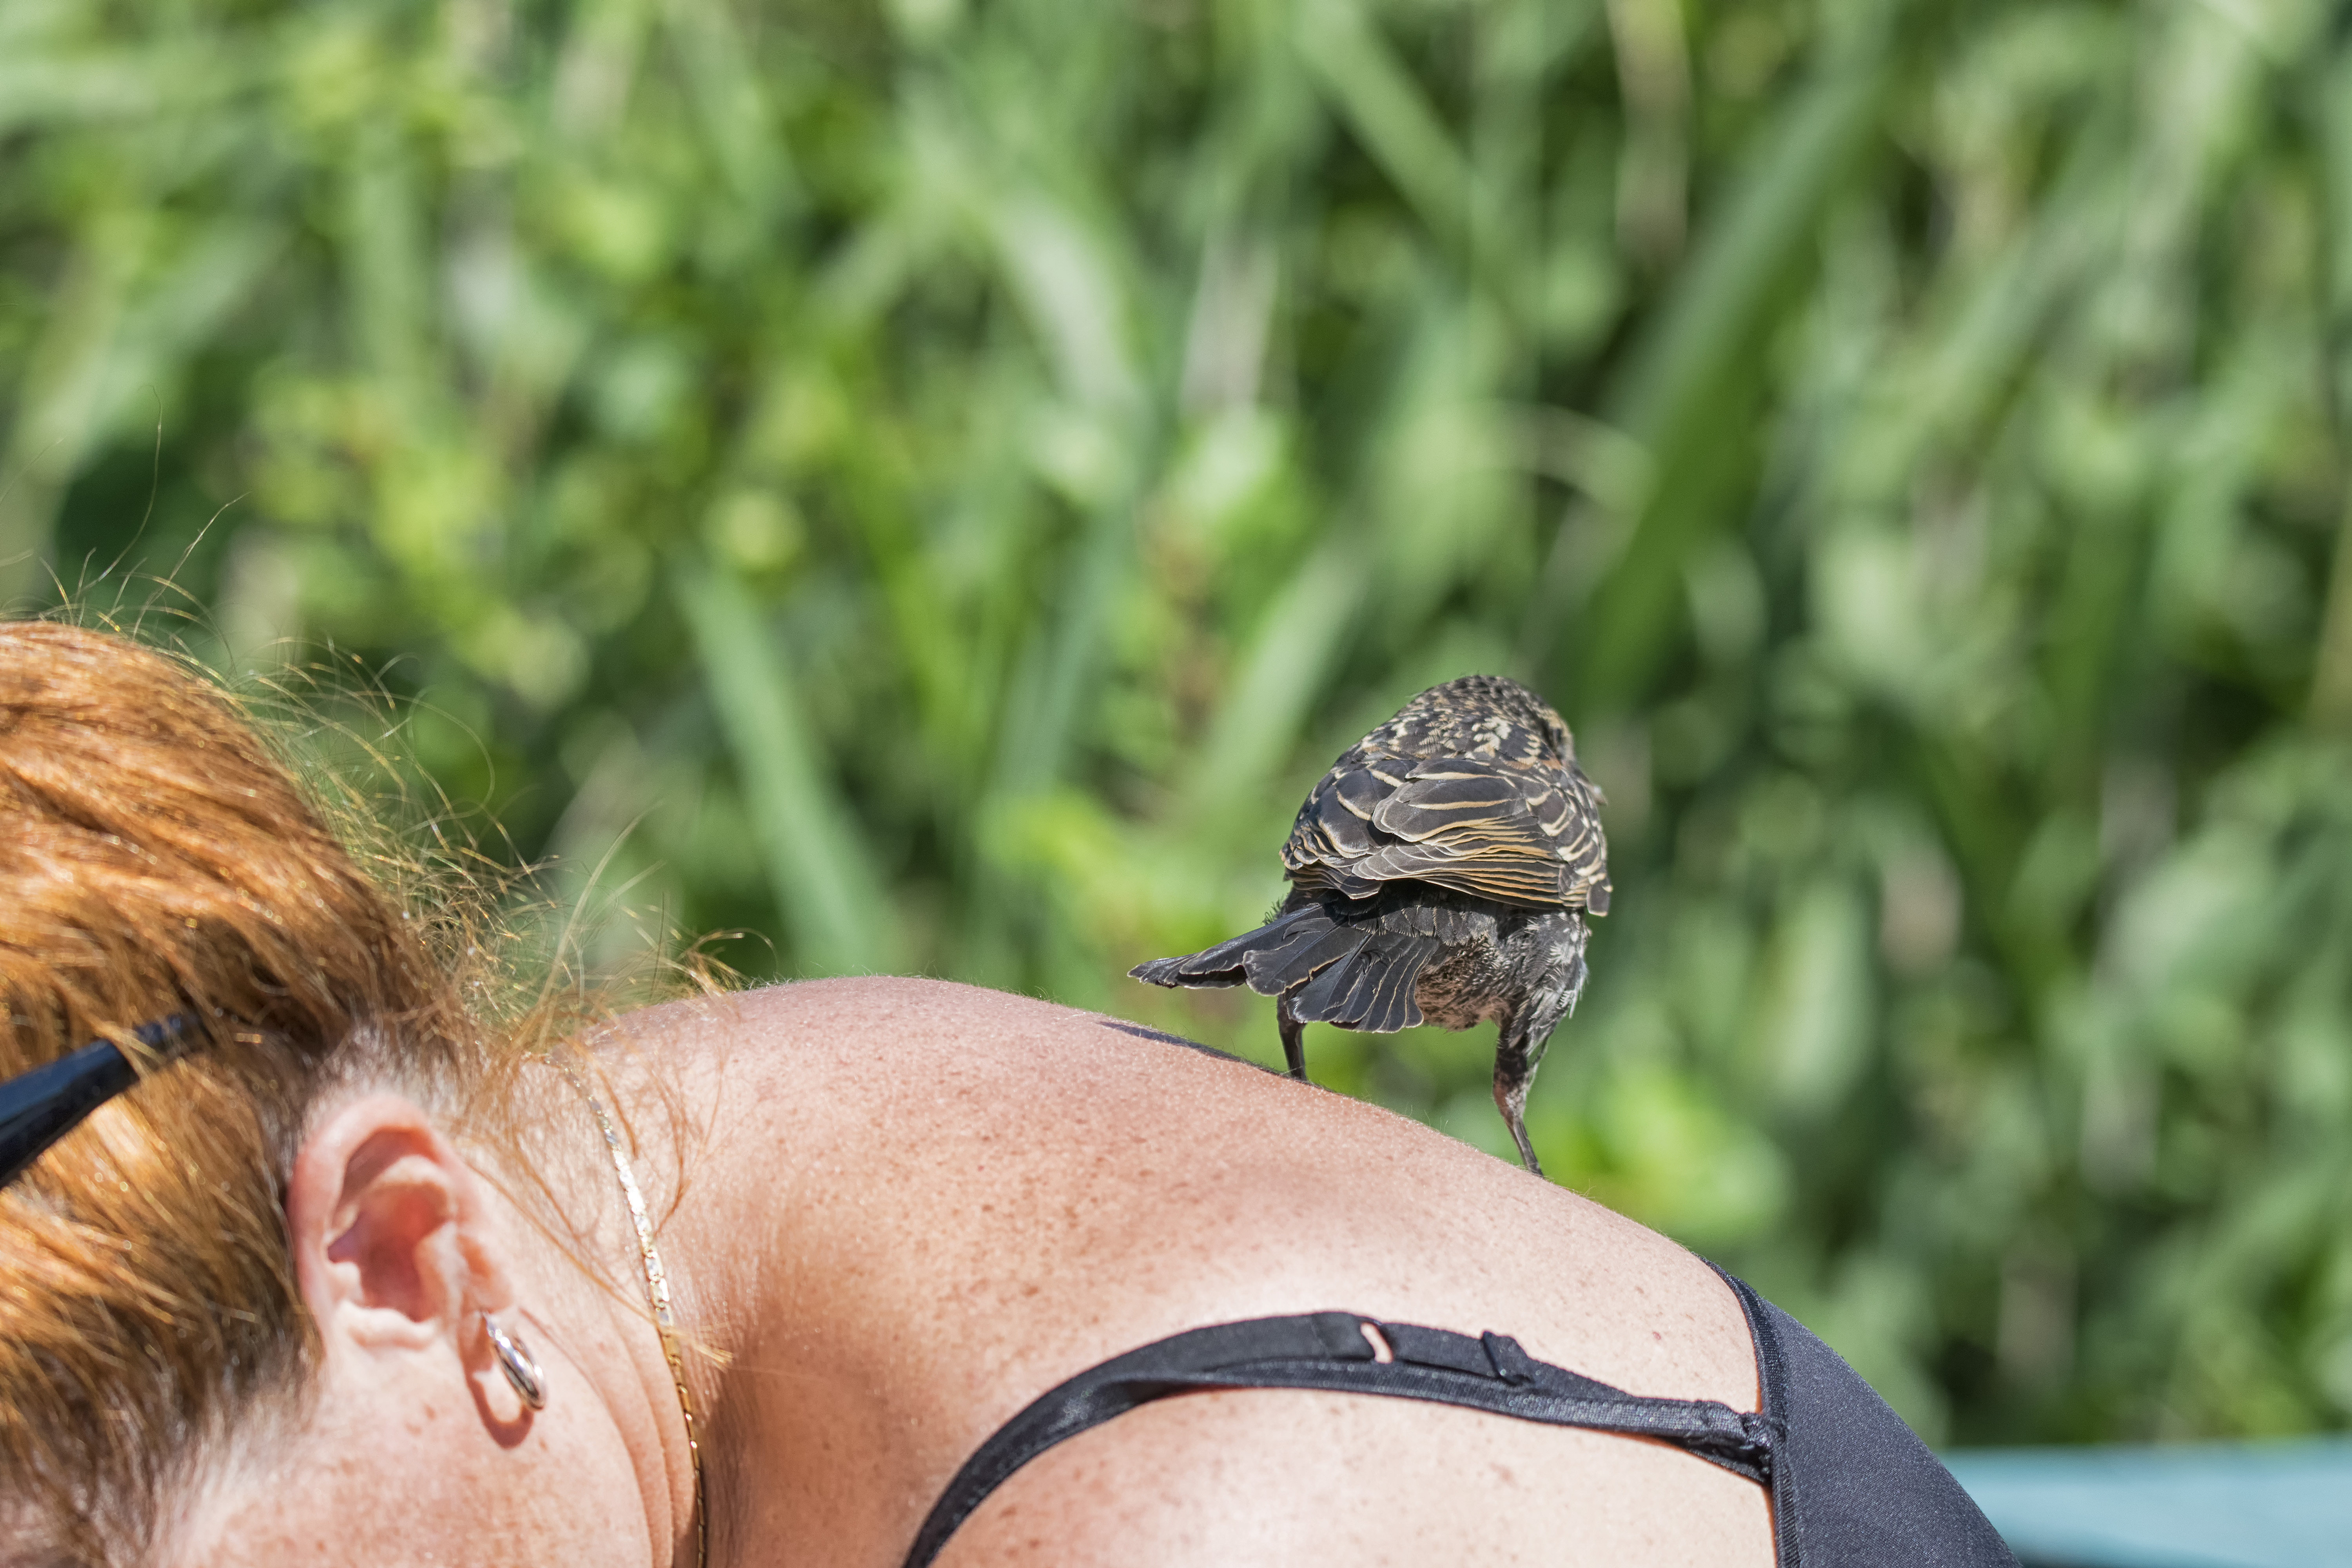
grass, bird, wildlife, red, winged, fauna, close up, canada, a, quebec, blackbird, sherbrooke, oiseau, carouge, paulettes